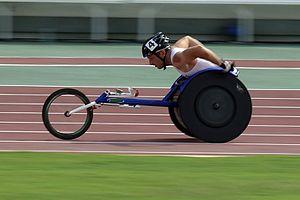
Julien Casoli aux championnats du monde d'athlétisme handisport 2015 à Doha
Julien Casoli, né le 5 juillet 1982 à Navenne, est un athlète paralympique français en compétition en catégorie T54. Il a participé aux Jeux paralympiques d'été de 2008, 2012 et 2016. Il est également vainqueur du marathon de Paris en 2012 et en 2015 dans la catégorie handisport.